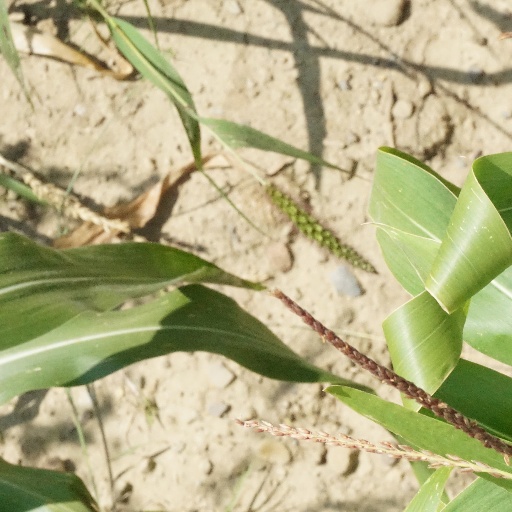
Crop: maize; corn